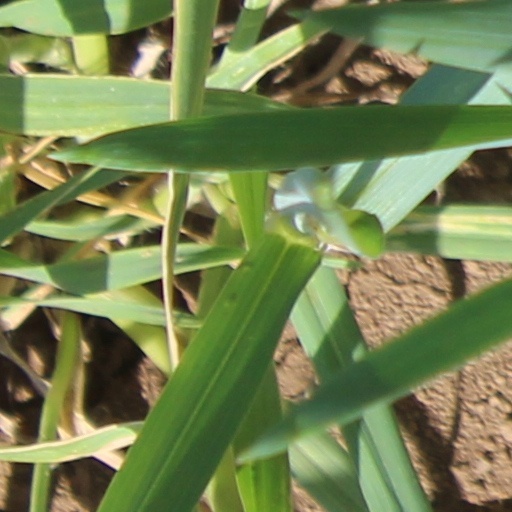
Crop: wheat